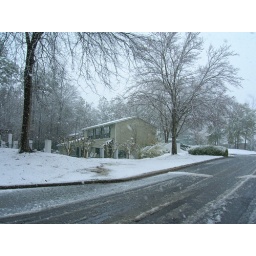
The office building in the snow,